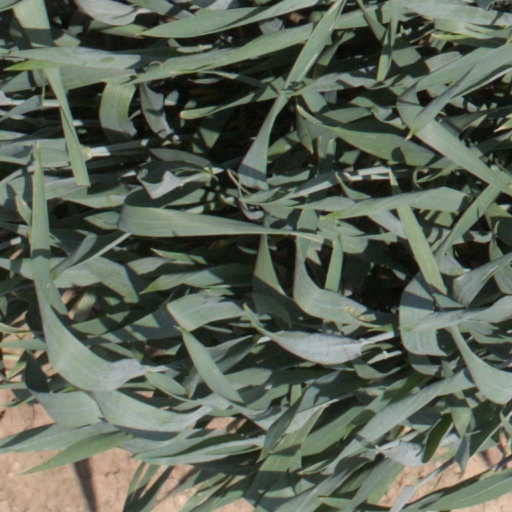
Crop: wheat